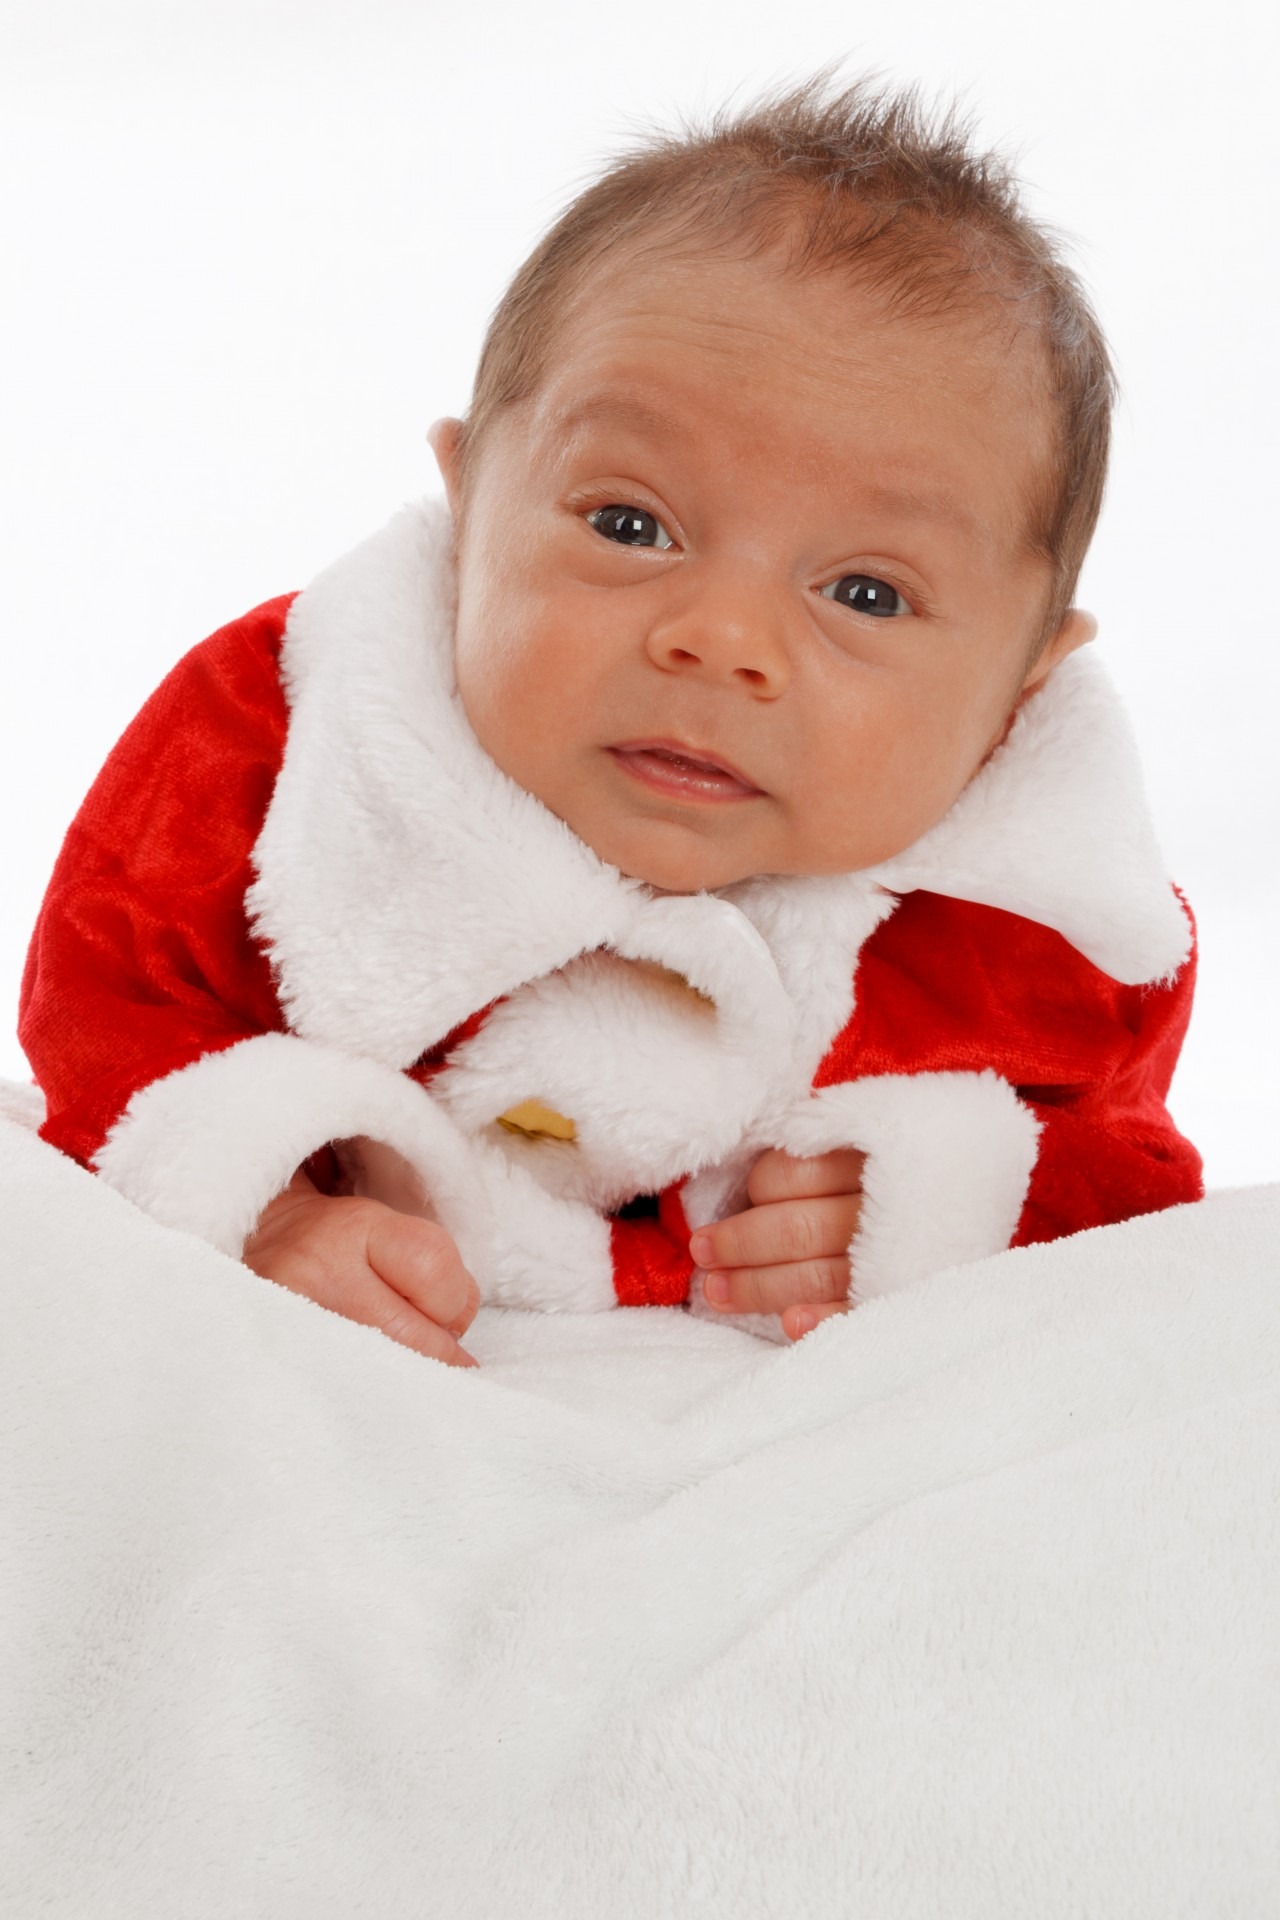
person, people, play, kid, cute, celebration, red, holiday, child, christmas, baby, season, product, happy, happiness, infant, toddler, little, joy, adorable, xmas, santa claus, human positions